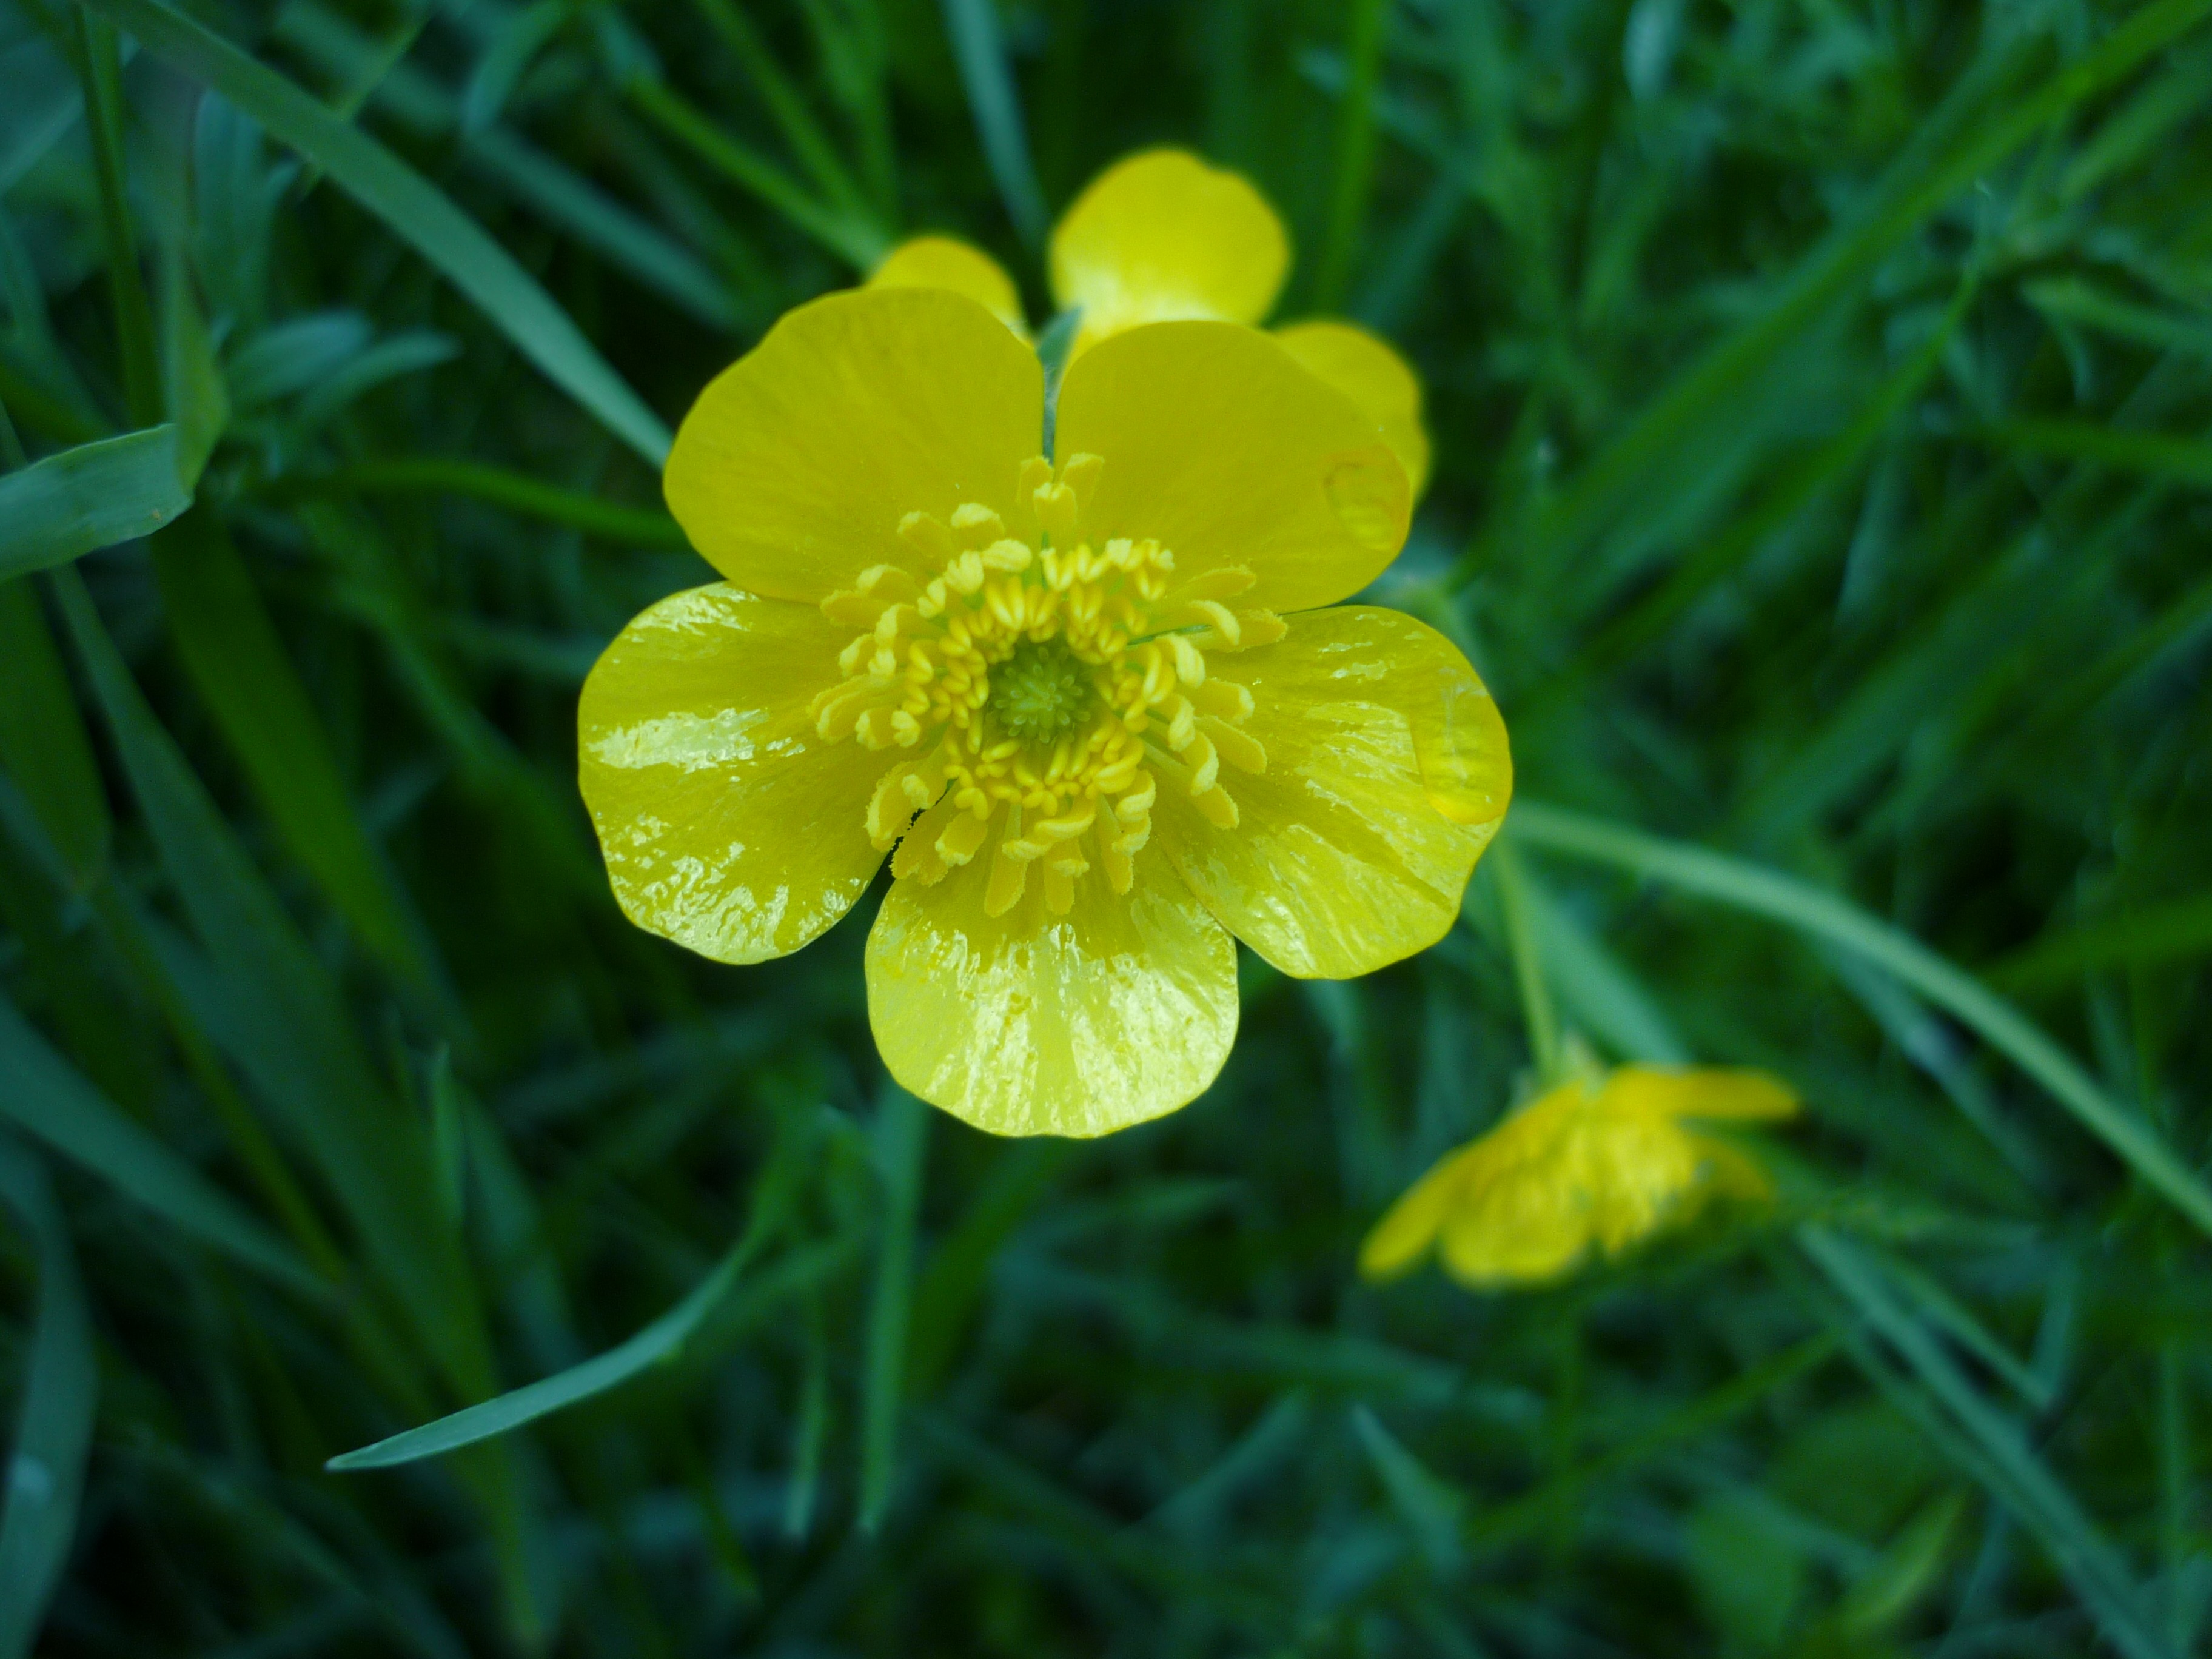
nature, plant, meadow, flower, environment, sign, green, yellow, flora, wildflower, toxic, risk, evening primrose, macro photography, flowering plant, land plant, large flowered evening primrose, common tormentil, chelidonium